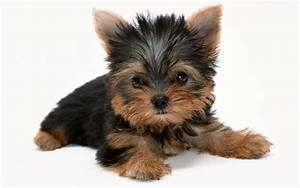
Label: cane